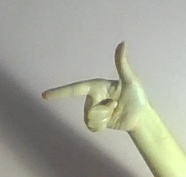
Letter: yaa